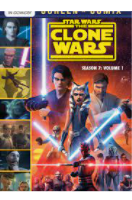
Portrait style: Cartoon Portrait